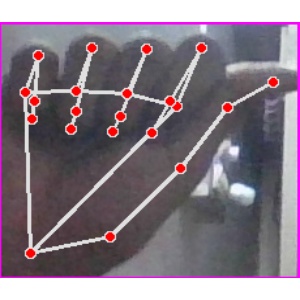
अक्षर: छ